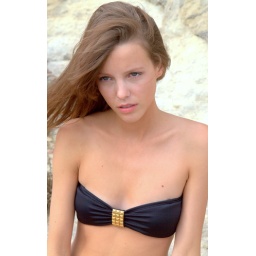
Photoshoot of a bikini swimsuit model goddess. Thin brunette in a black bikini! Long brown hair on a windy day.